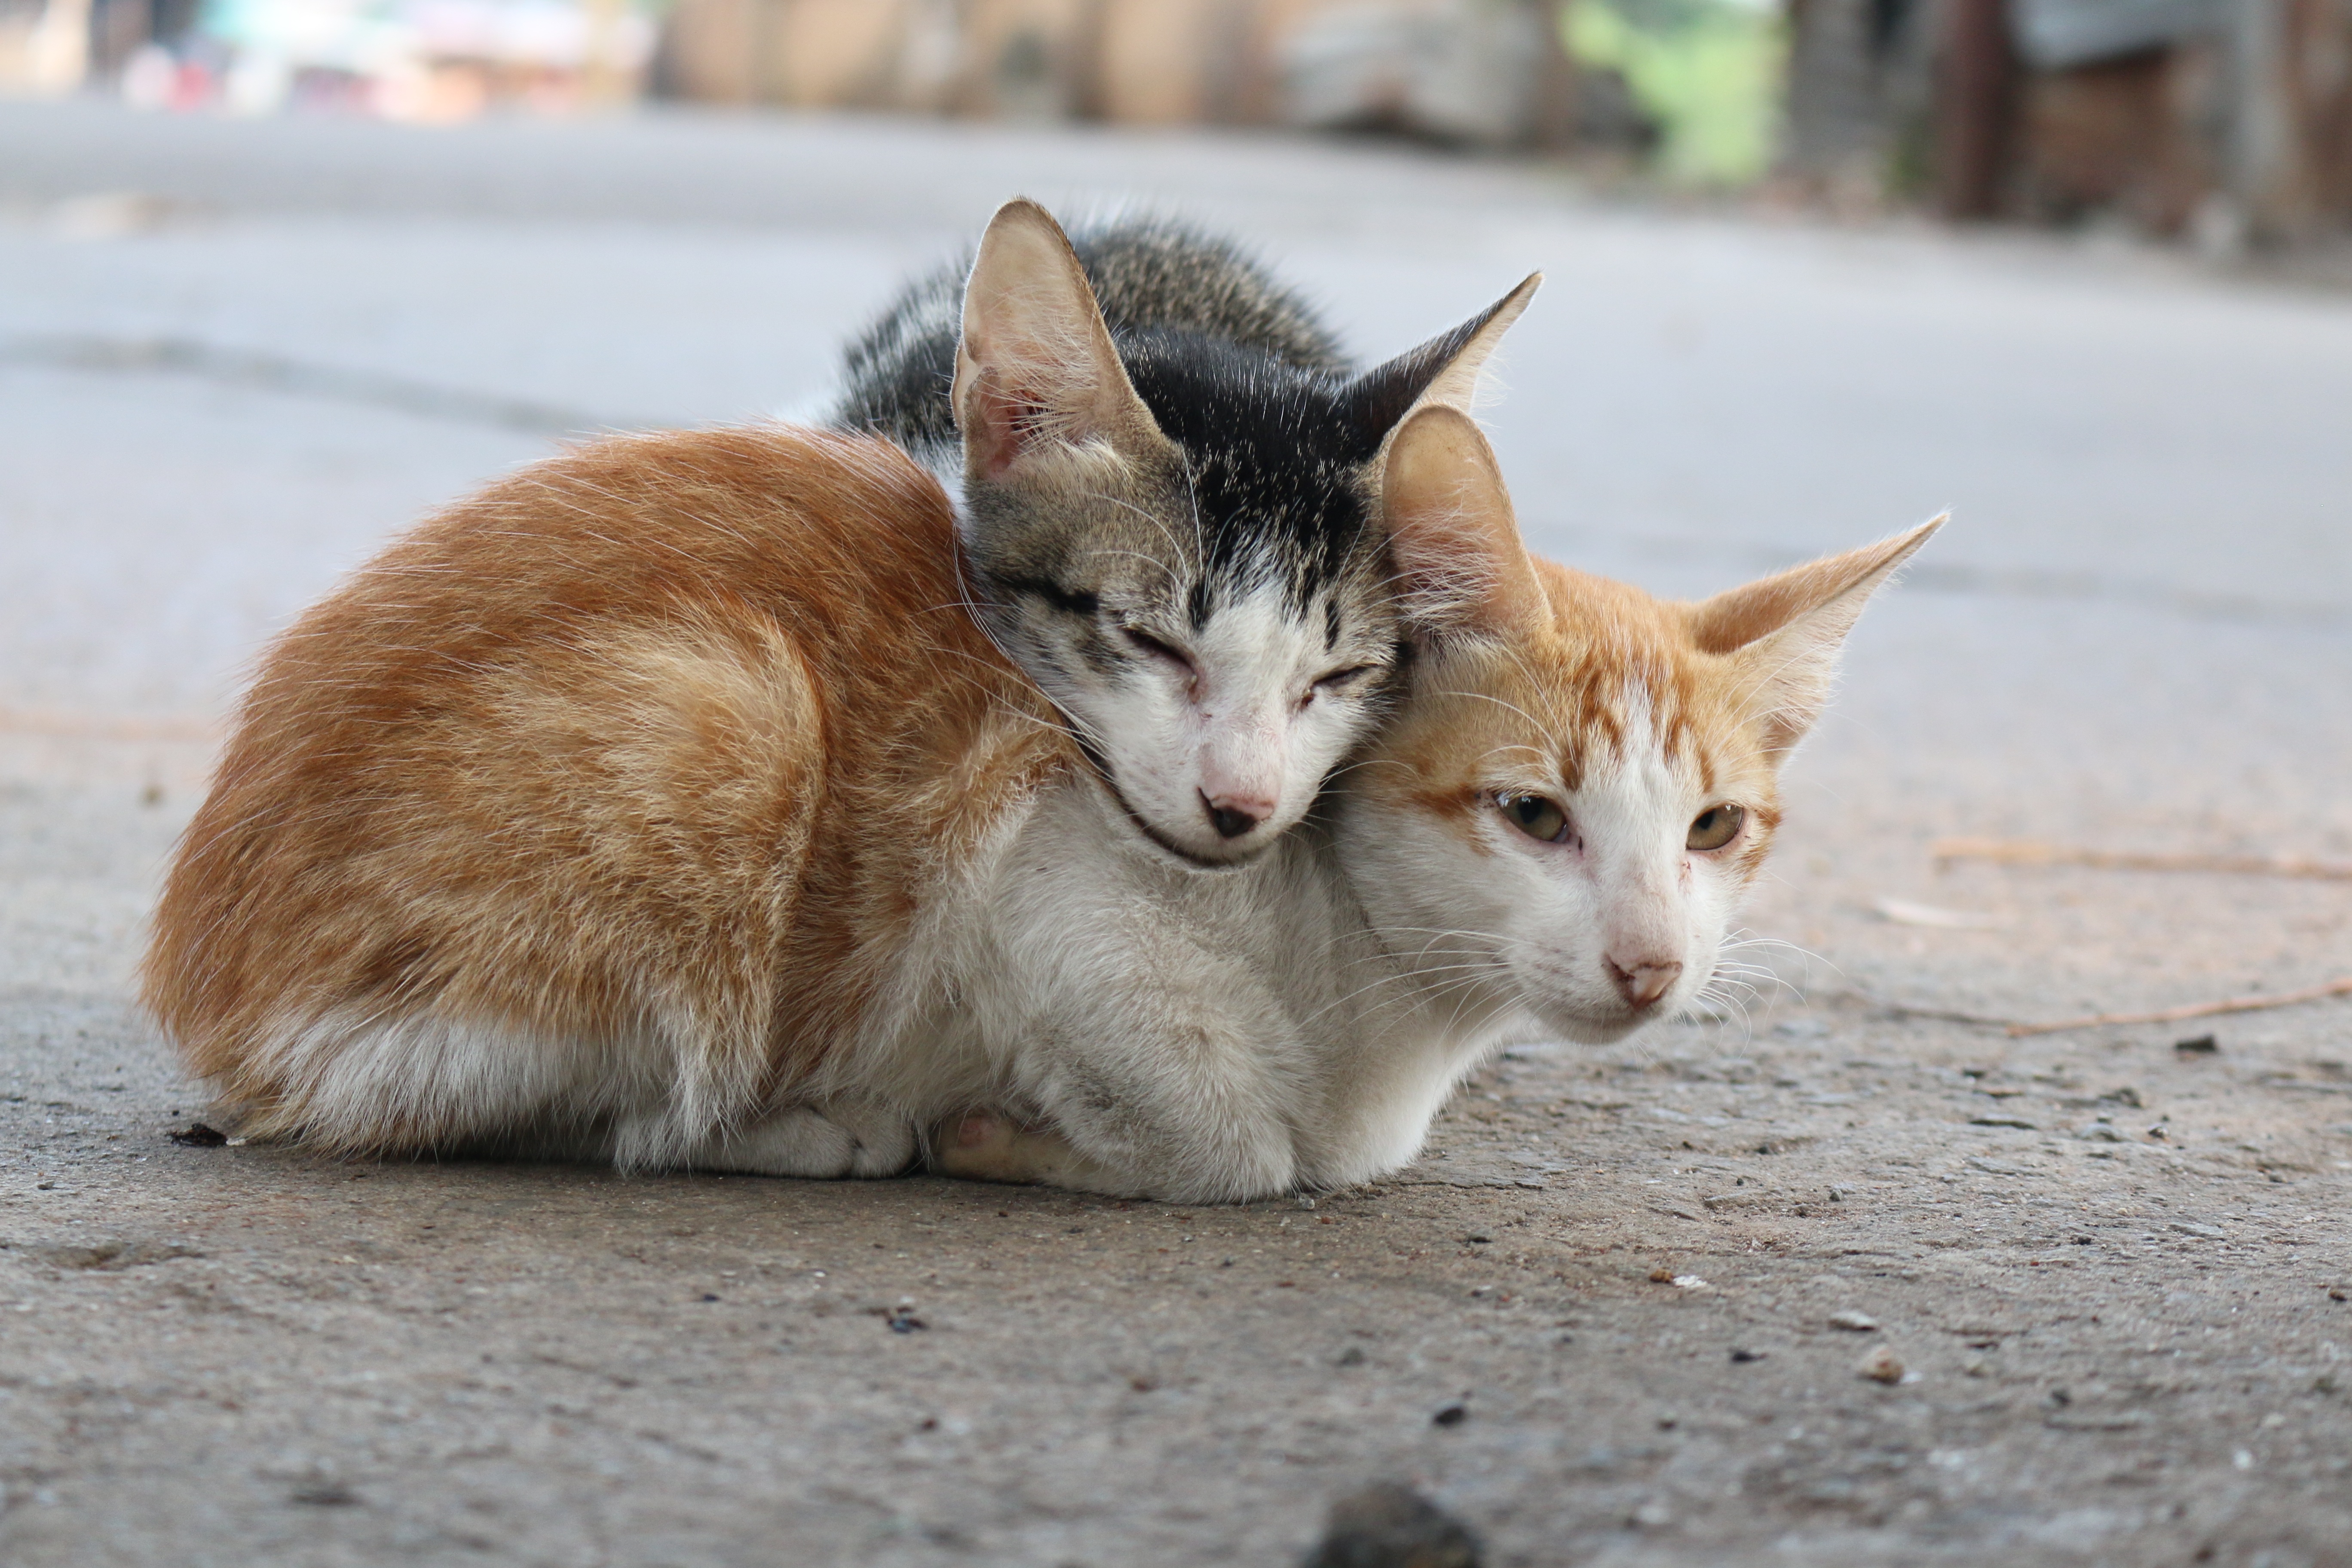
cute, love, pet, fur, cat, couple, mammal, friendship, together, fauna, whiskers, fun, happy, vertebrate, funny, small to medium sized cats, cat like mammal